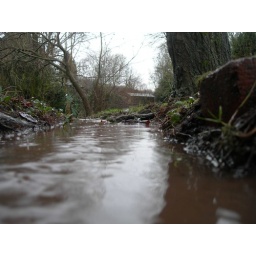
OK, exaggerated a bit by camera angle but still a lot o water flowing down from the road